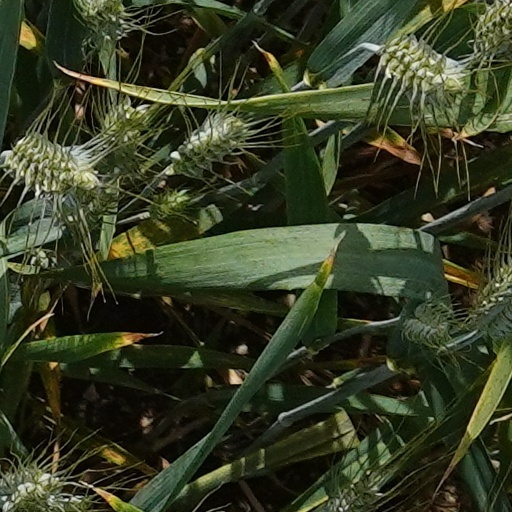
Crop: wheat